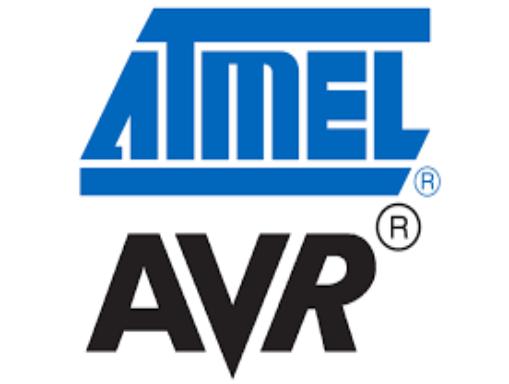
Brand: atamel
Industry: Medical